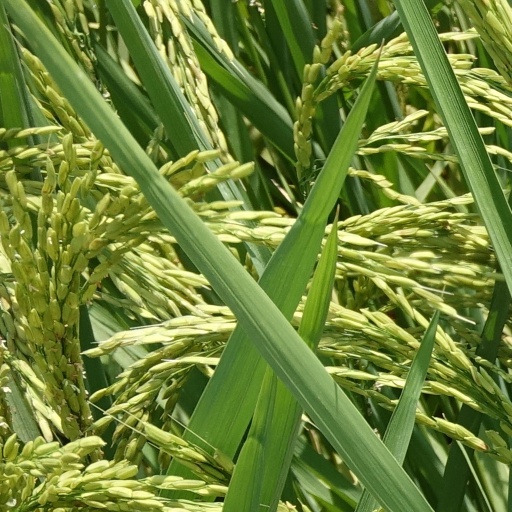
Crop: rice